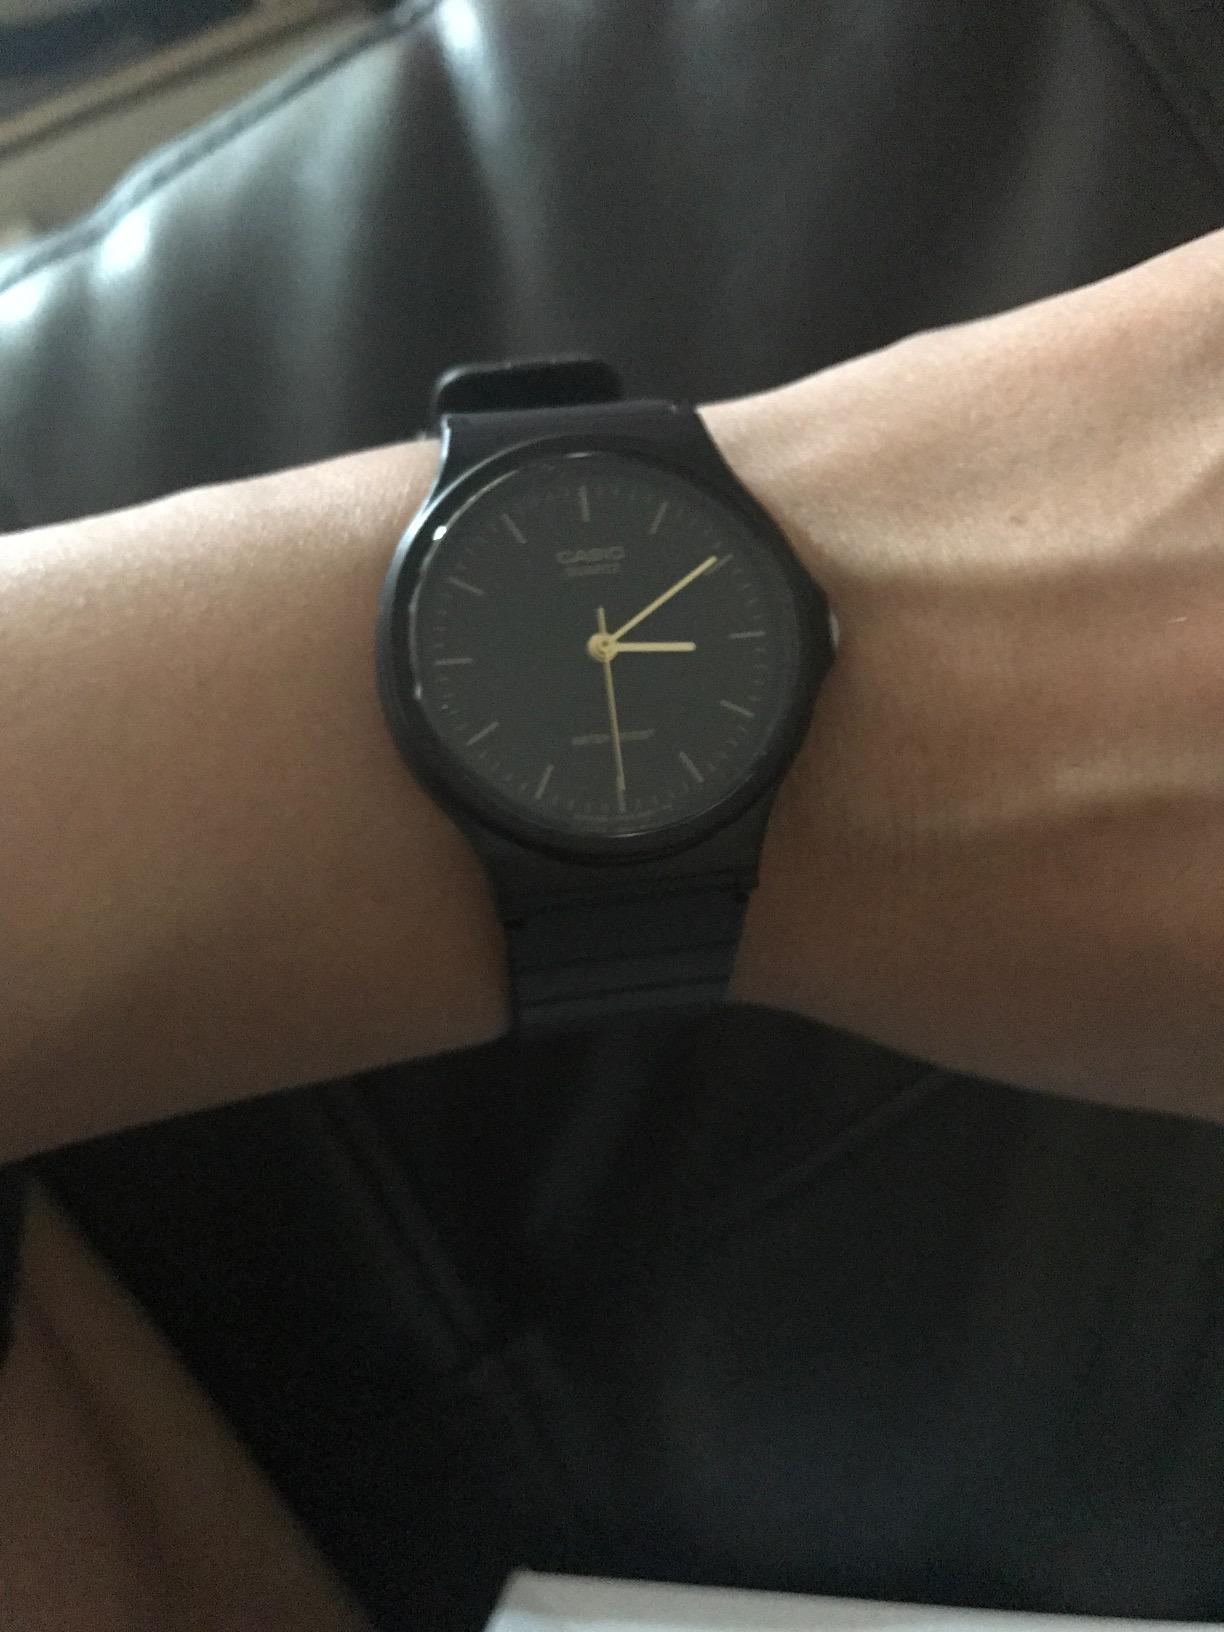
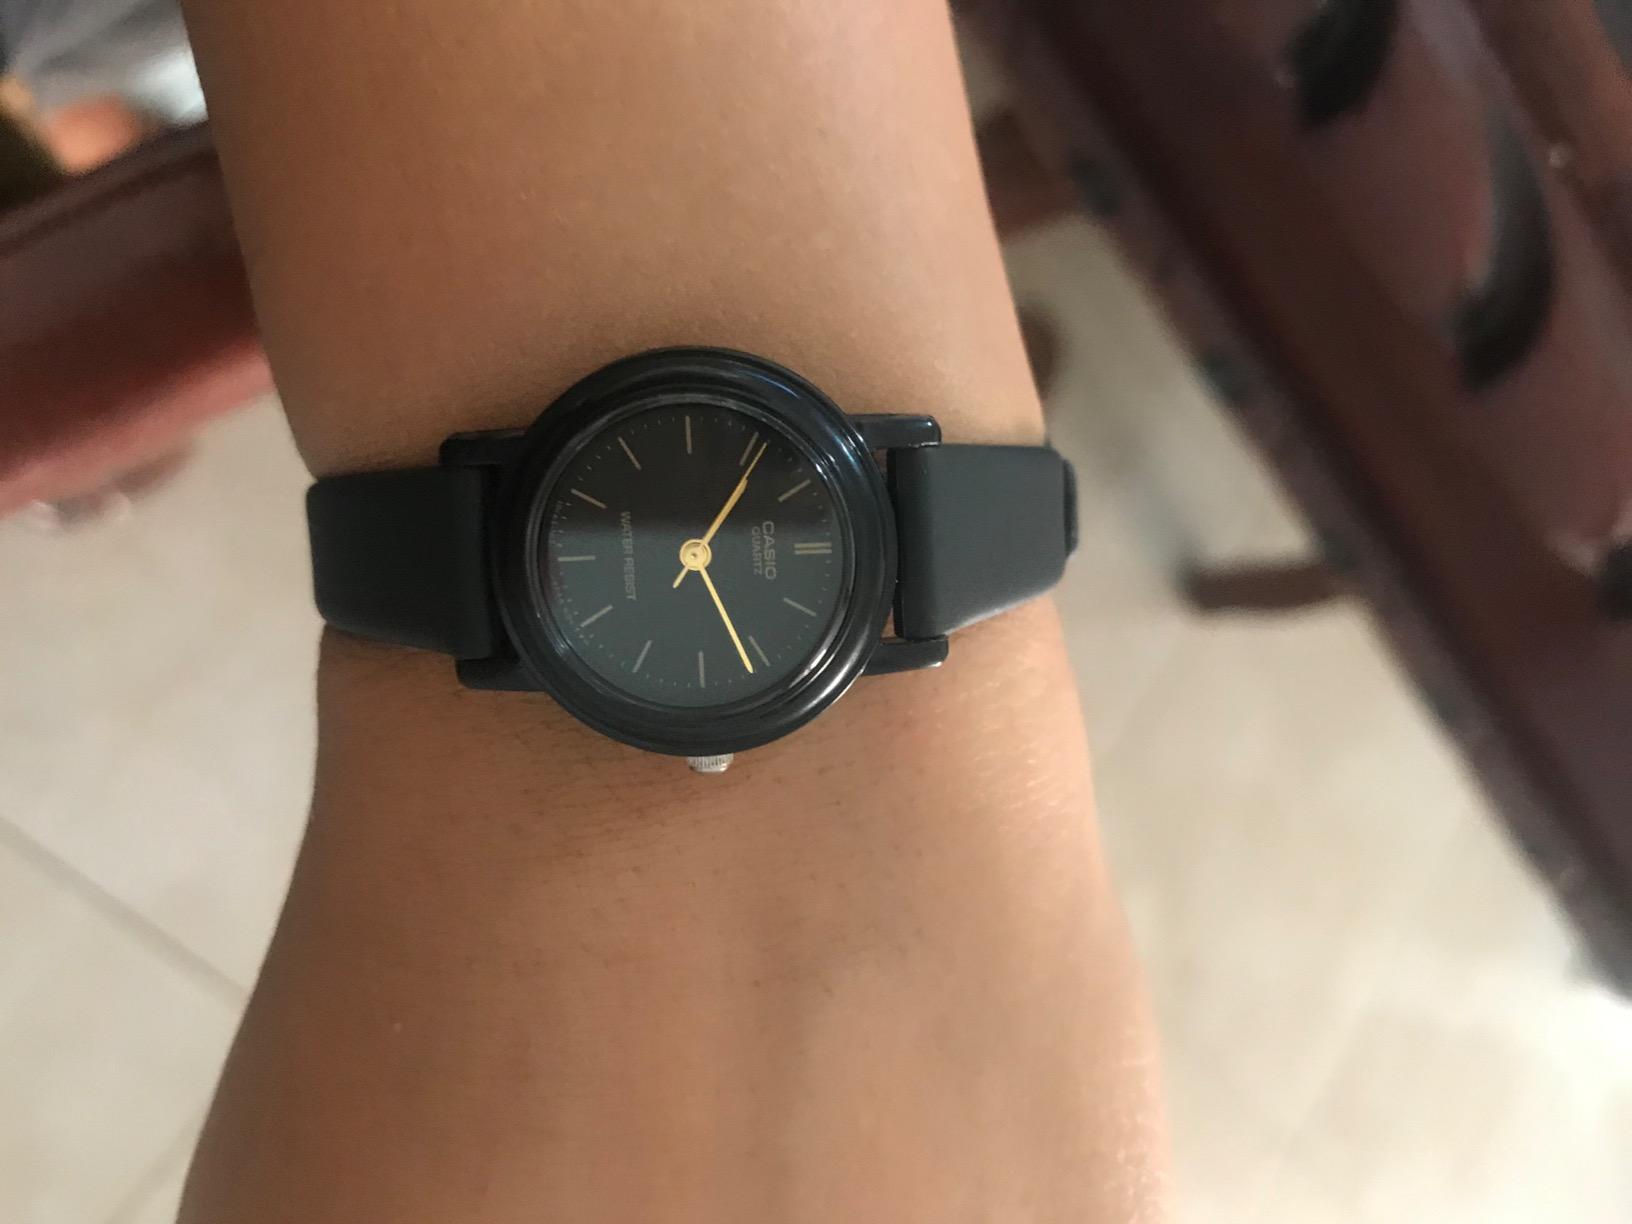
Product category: accessories_watch
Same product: no